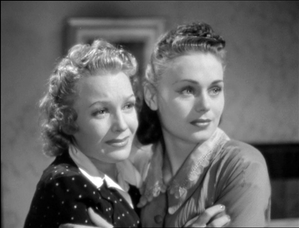
Luisella Beghi, née à Parme le 22 novembre 1921 et morte à Rome le 9 septembre 2006, est une actrice italienne.